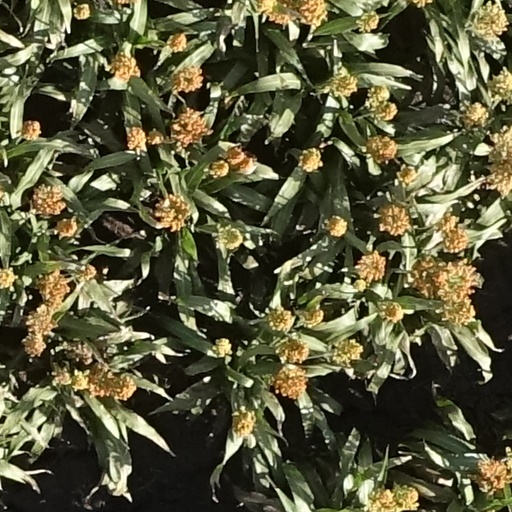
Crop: sorghum